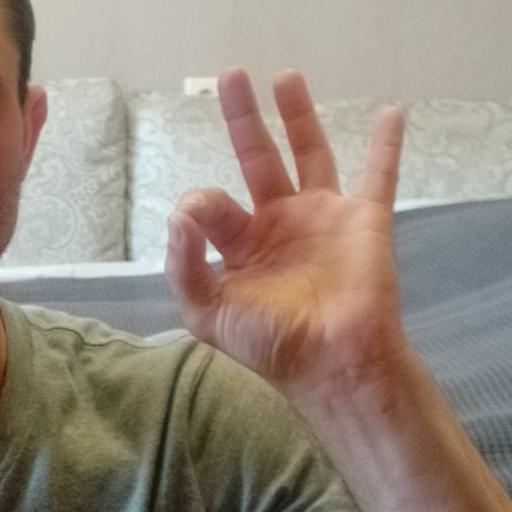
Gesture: ok